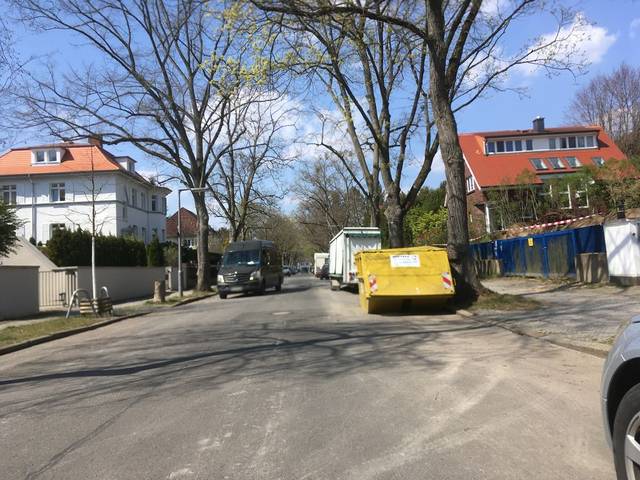
Region: Germany
Coordinates: 52.447, 13.266